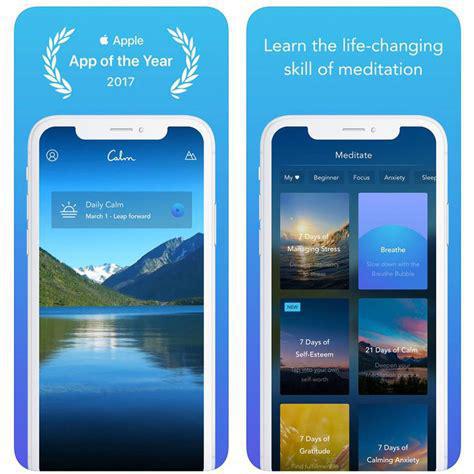
Brand: Nike
Model: Calm